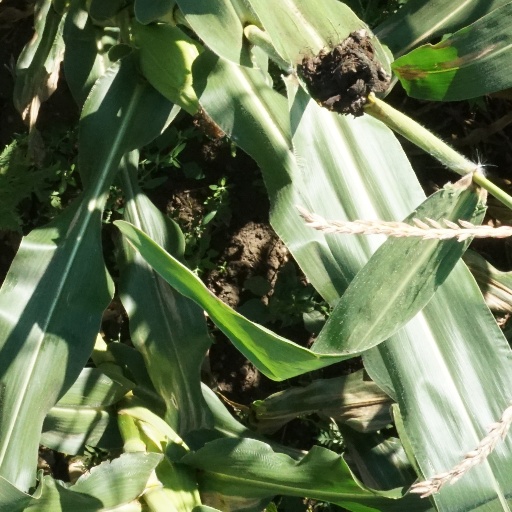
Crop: maize; corn